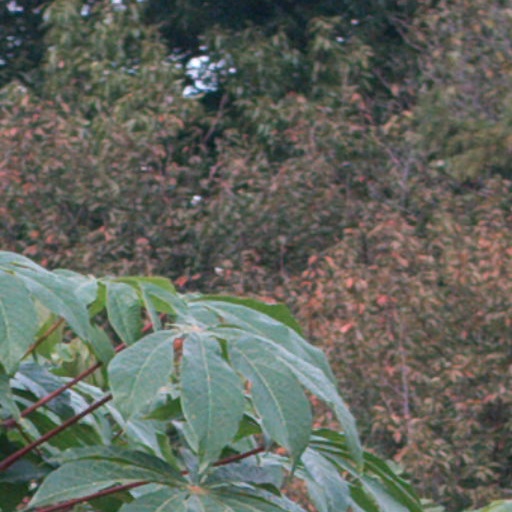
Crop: cassava